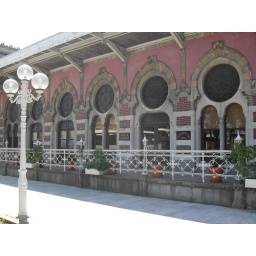
Station Sirkeci in Istanbul, eindstation van de Orient Express en ontworpen door de Duitse architect Jasmund. Foto: Marcel Mirck